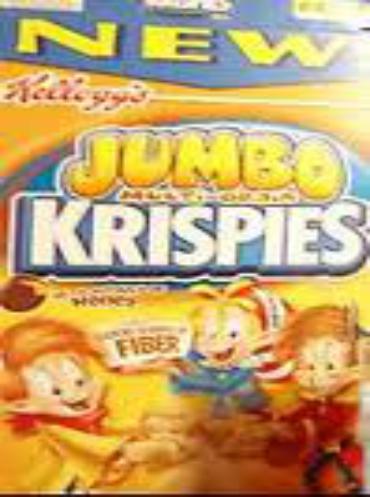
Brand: Jumbo Krispies
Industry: Food